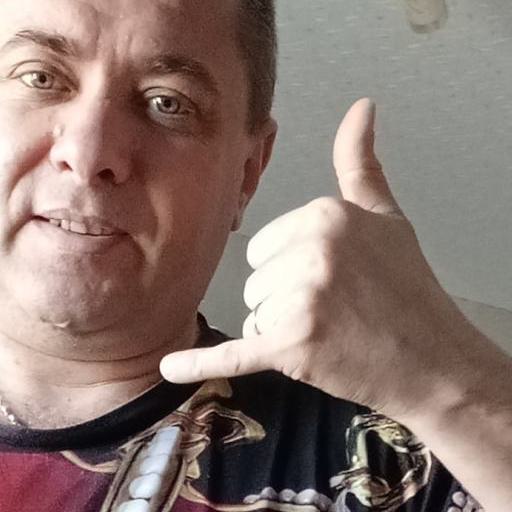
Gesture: call